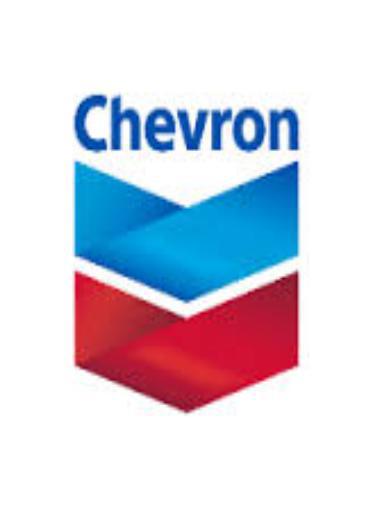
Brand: Chevron
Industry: Transportation